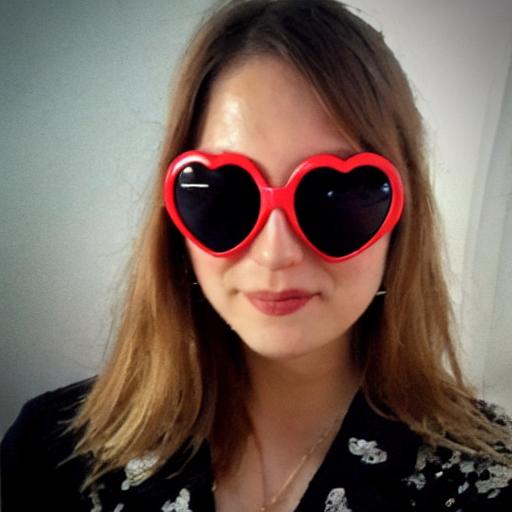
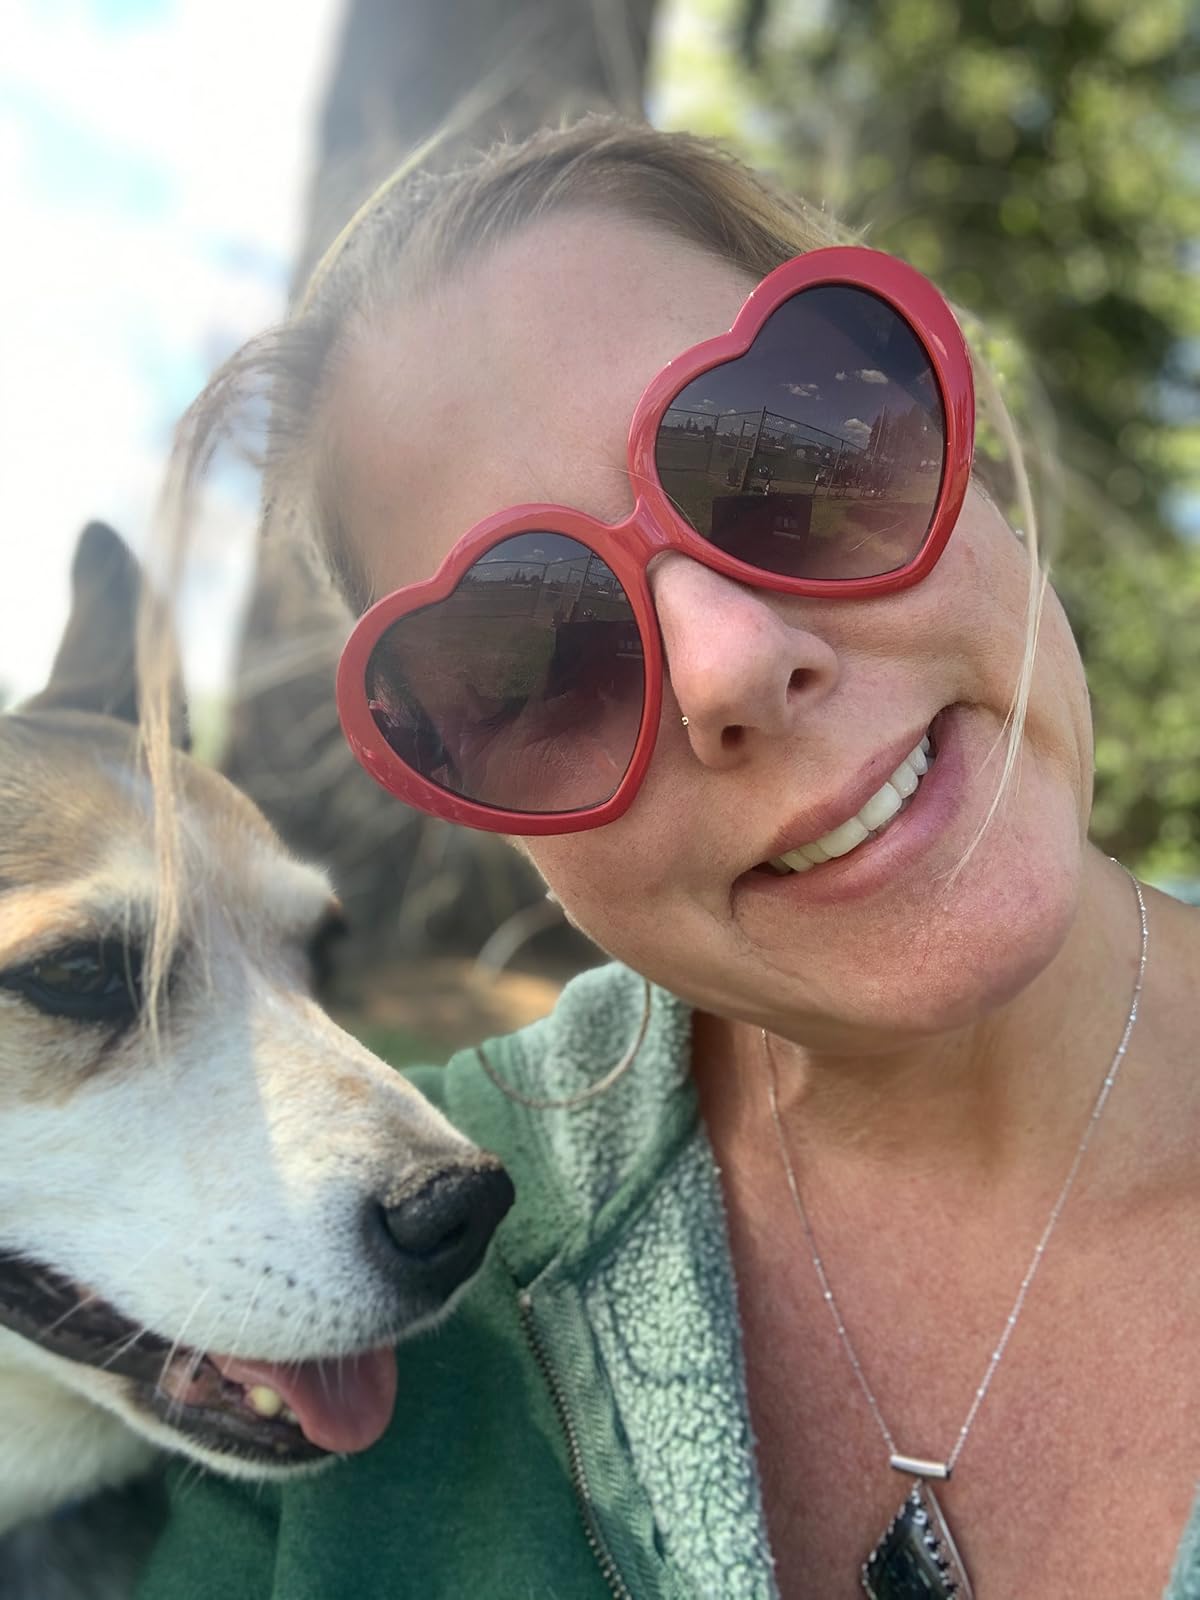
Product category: accessories_sunglasses
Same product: no